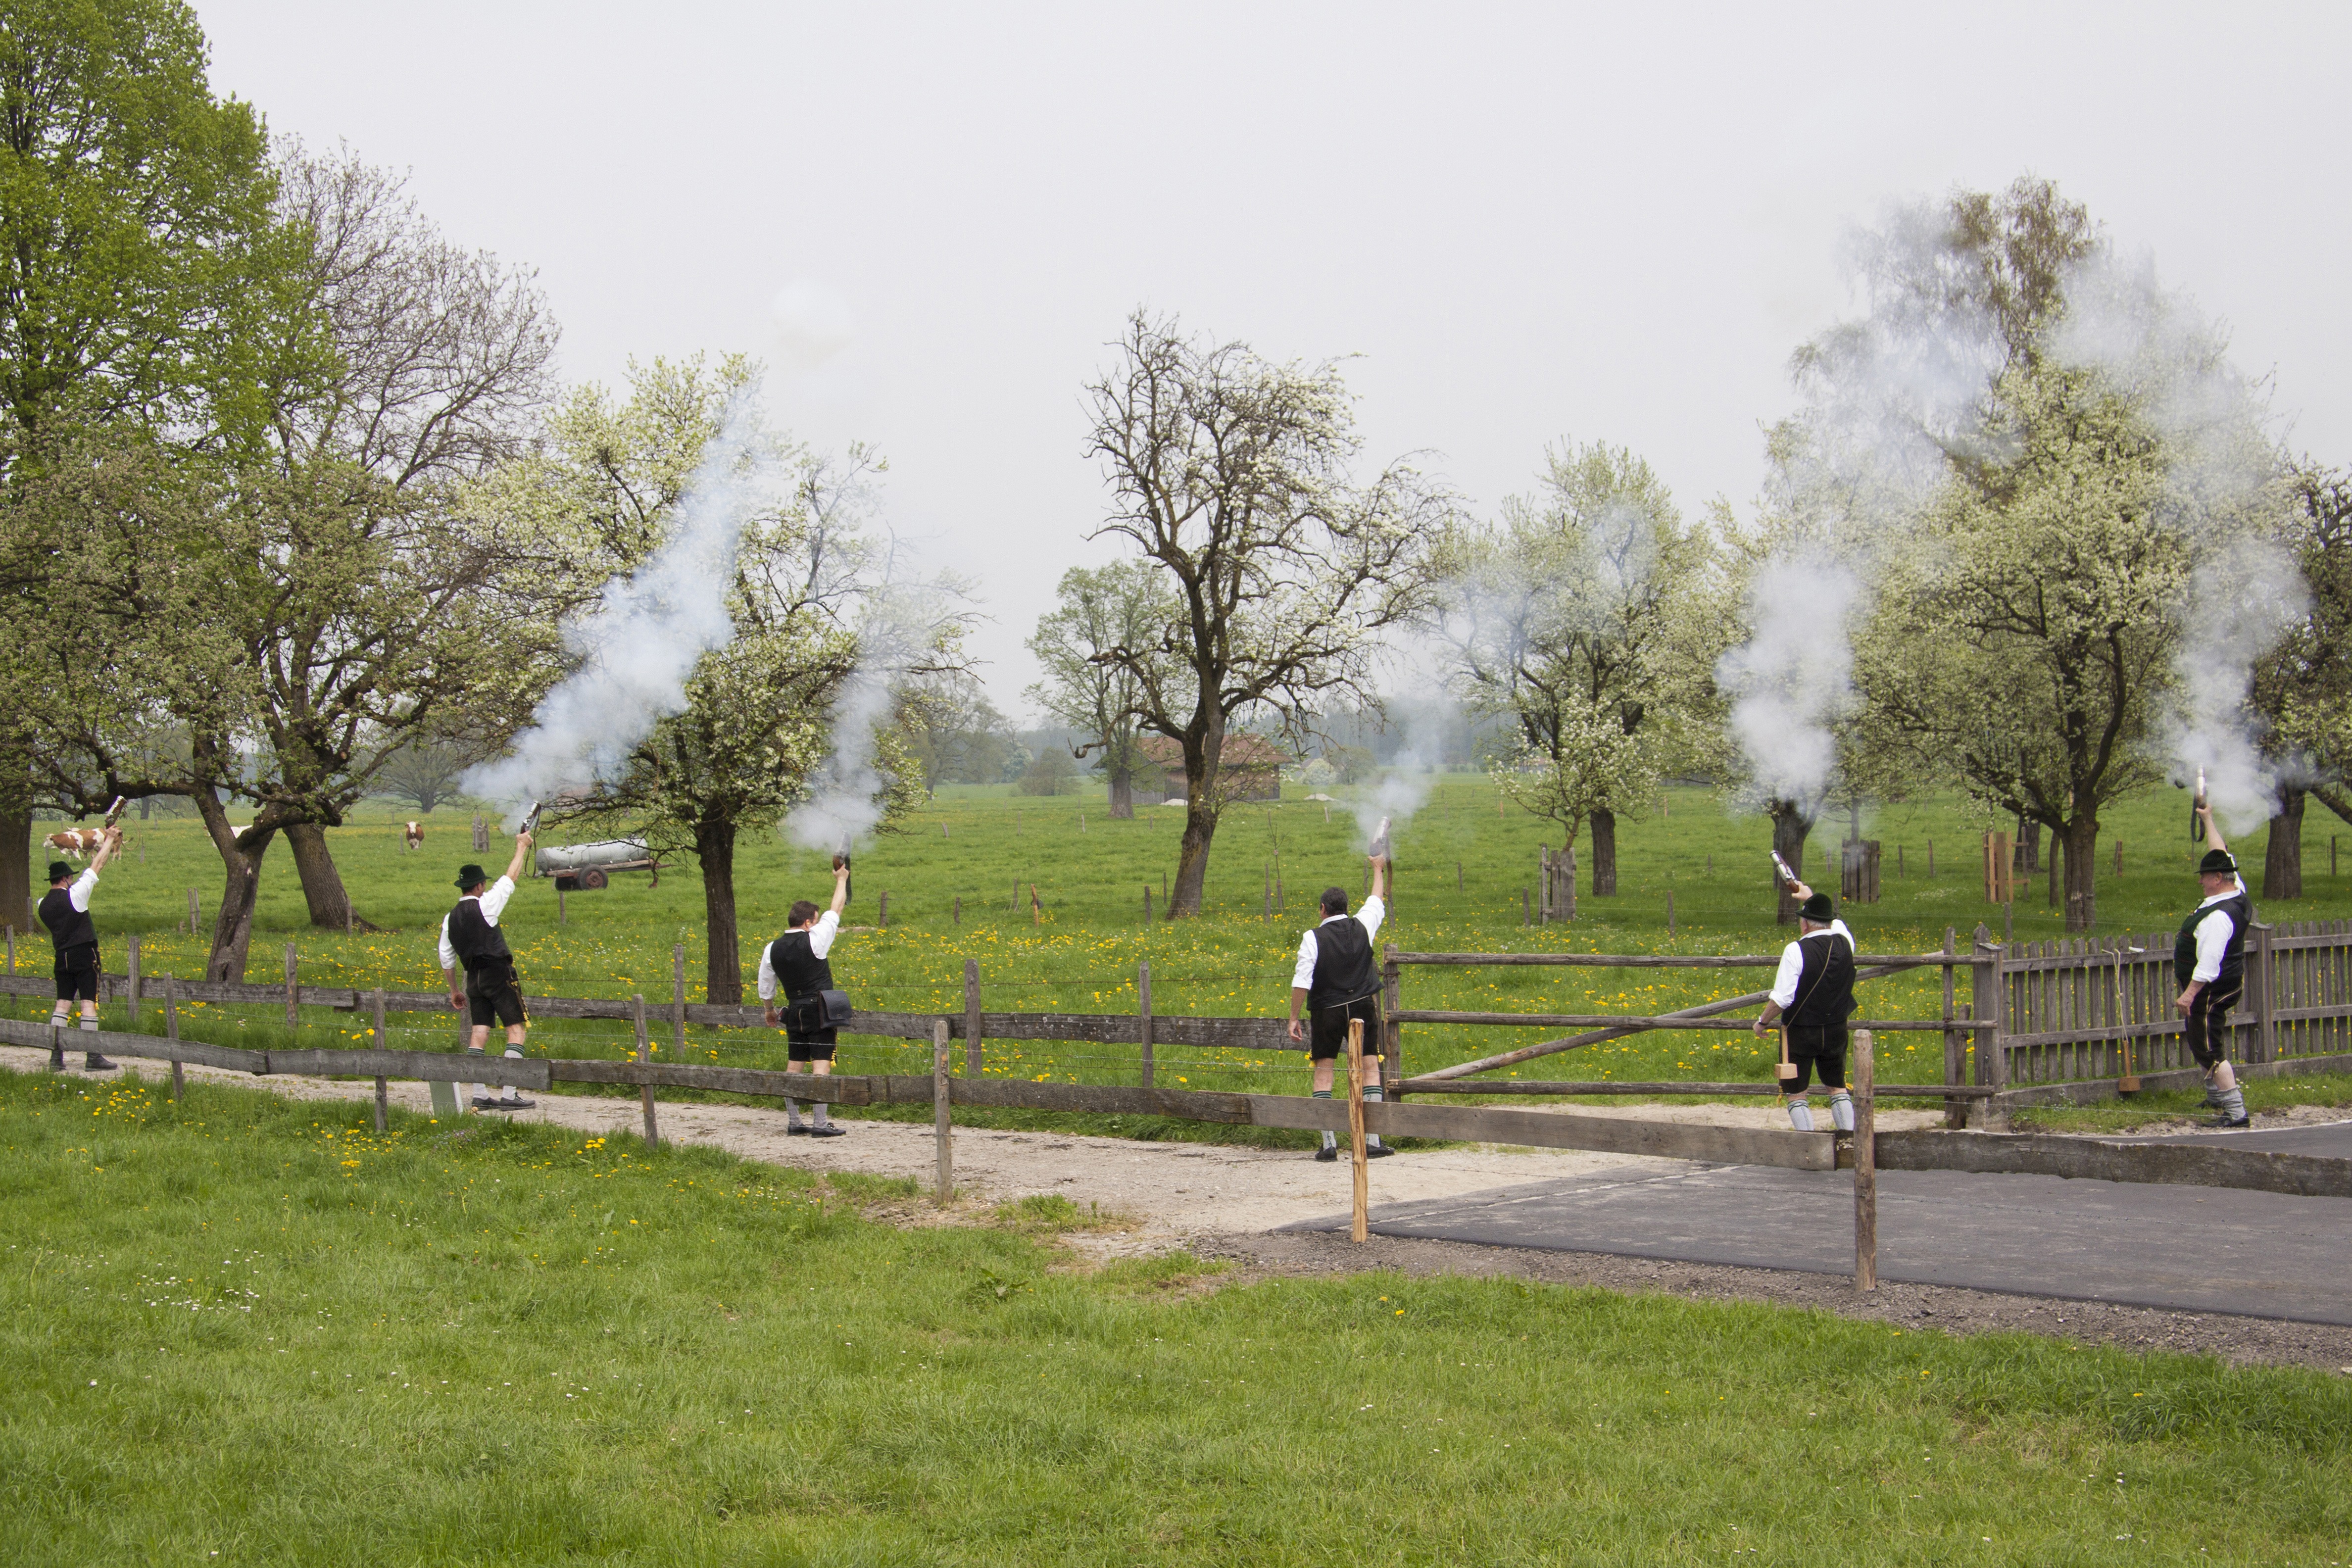
tree, grass, plant, flower, smoke, spring, park, crash, memorial, festival, pop, shoot, shot, event, tradition, costume, salute, rural area, bavarian, leather pants, fruit trees, black powder, austrian, woody plant, bavarian austrian, pillory shooting, firecrackers shooting, firecracker devices